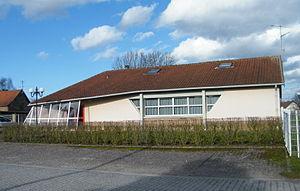
Le Titre, la salle communale.
Le Titre est une commune française située dans le département de la Somme en région Hauts-de-France.